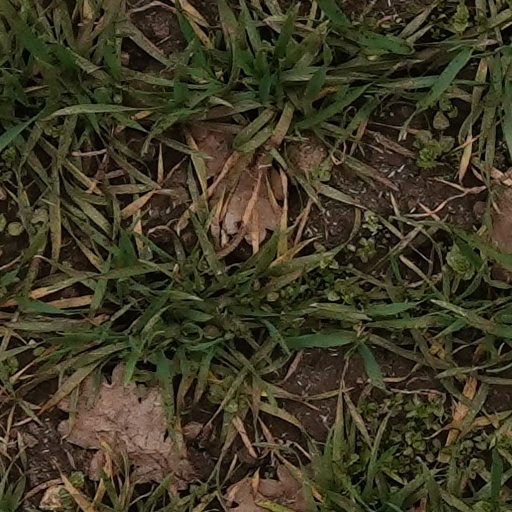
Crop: wheat